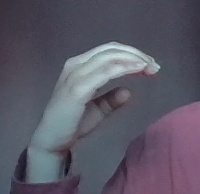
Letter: jeem